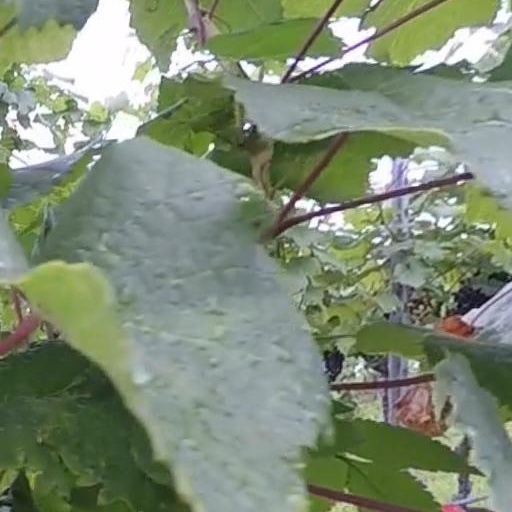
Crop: grape